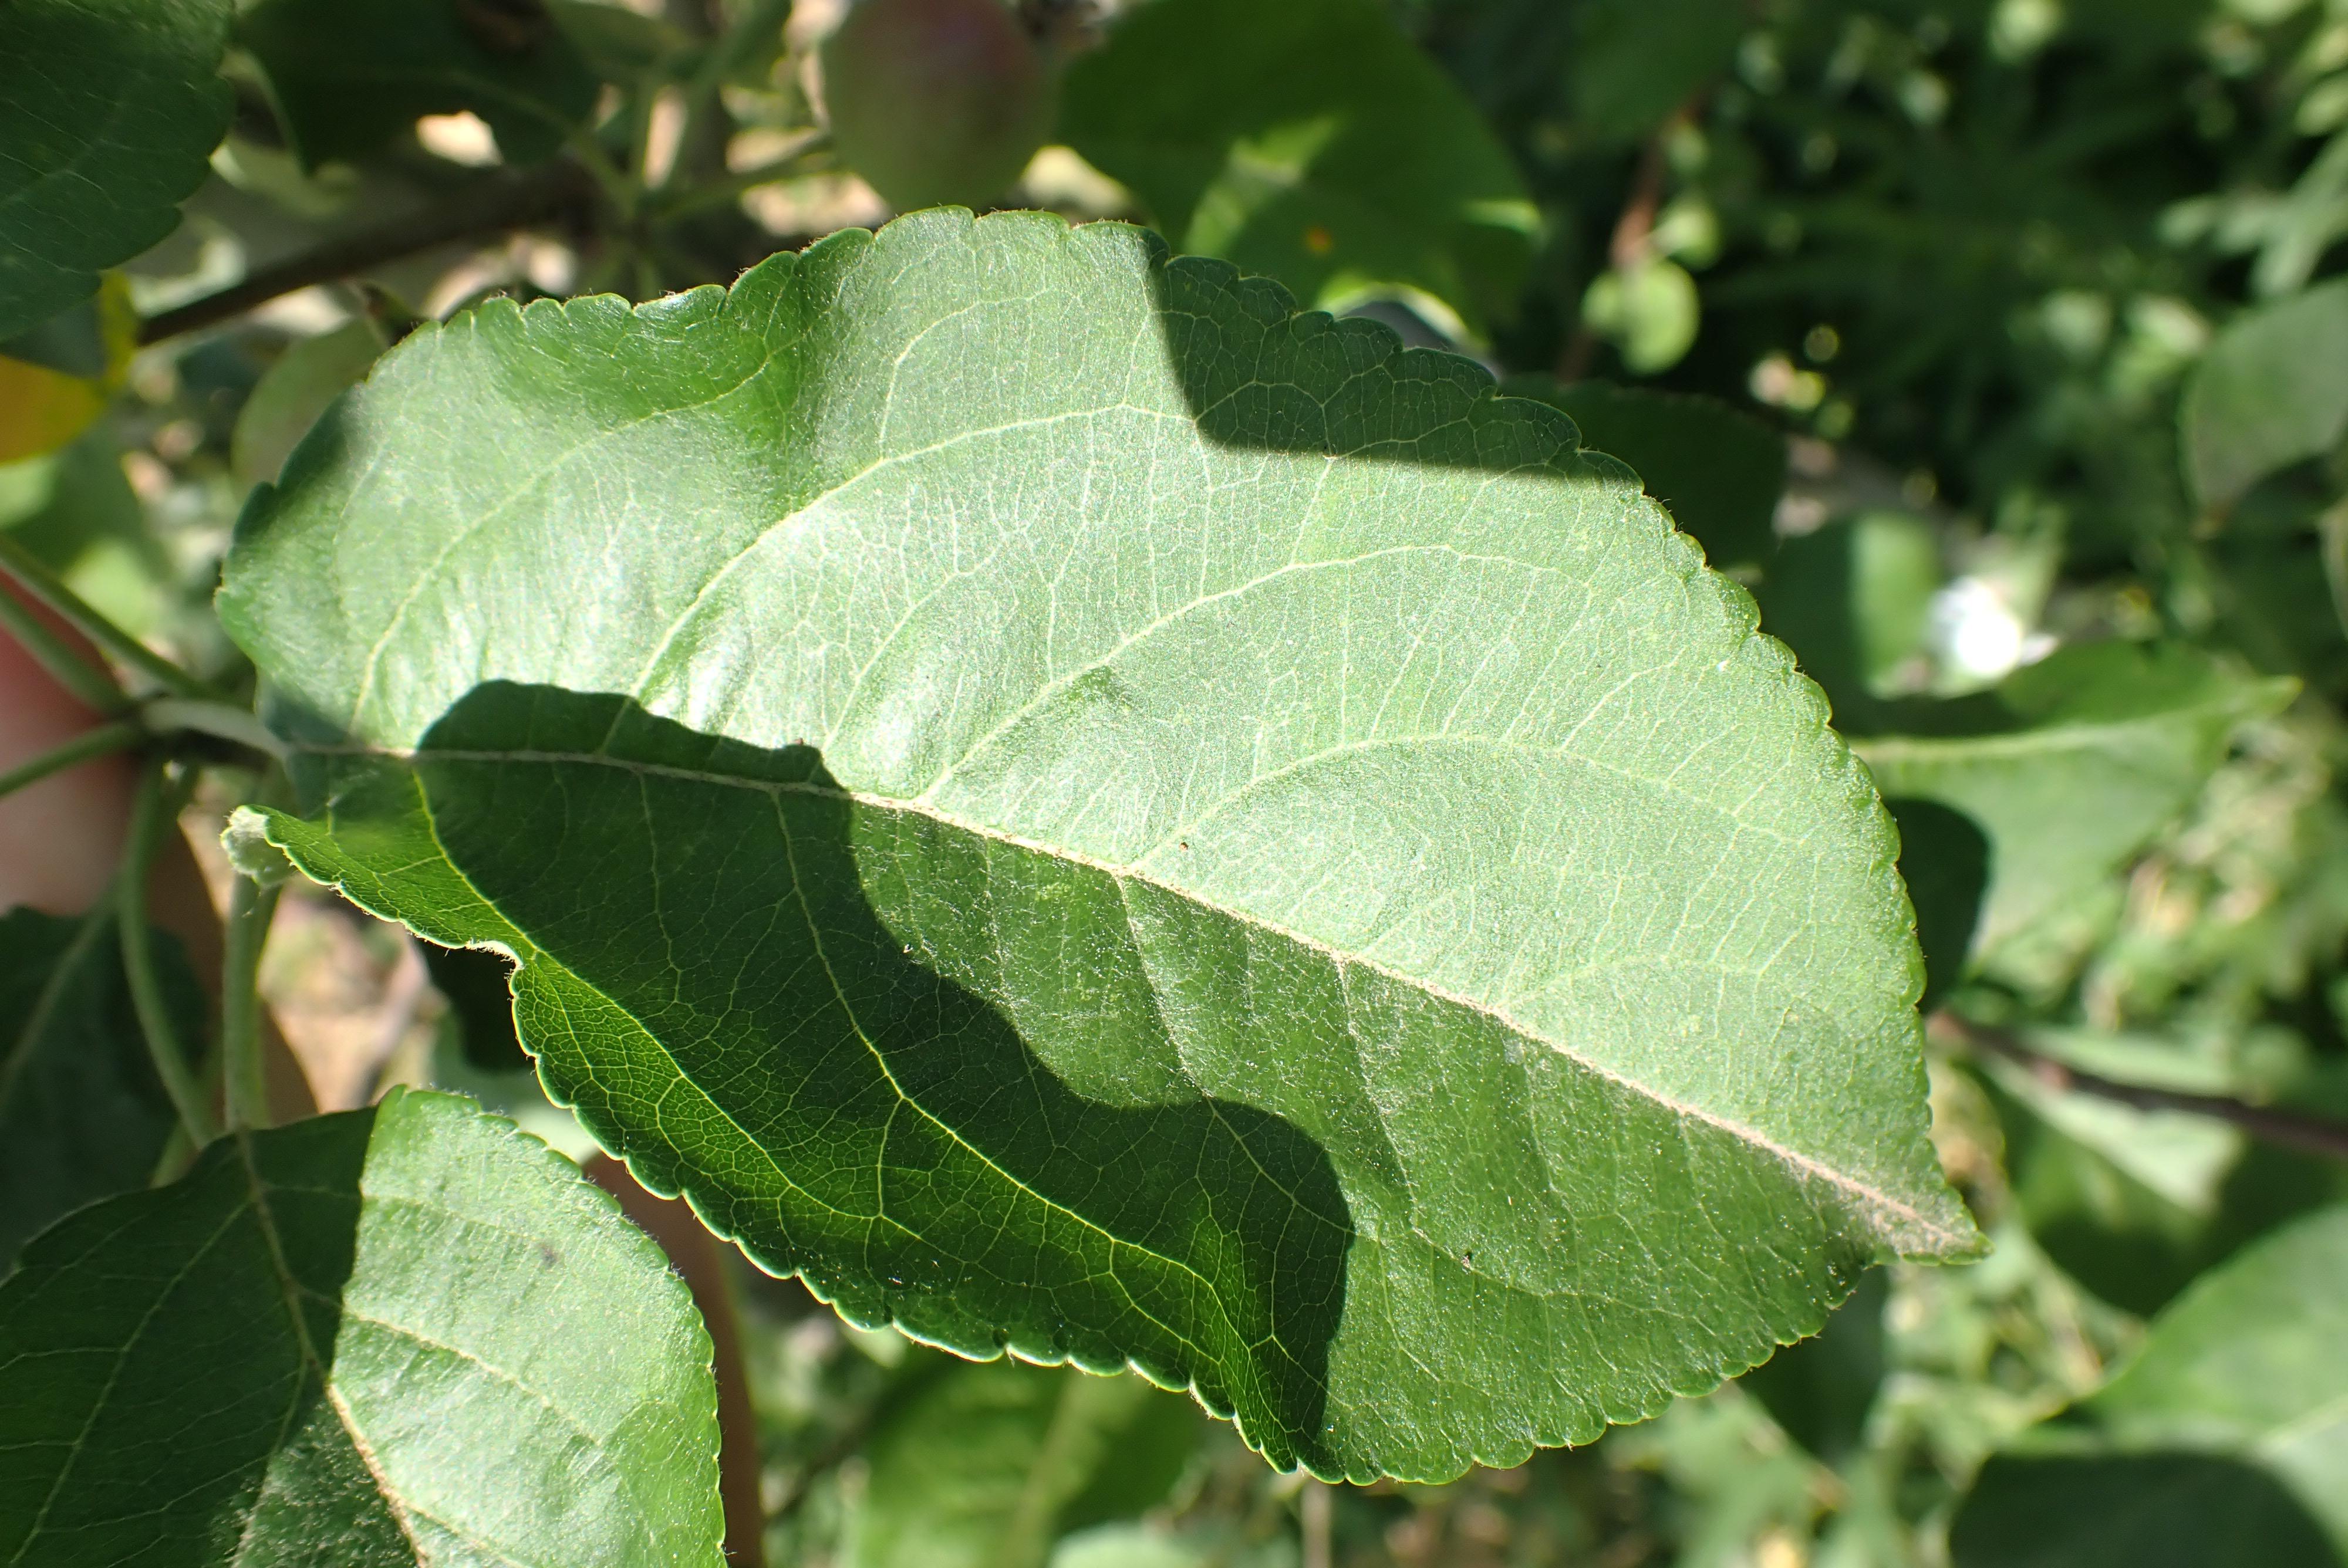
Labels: healthy